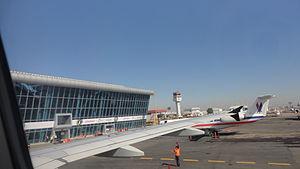
L'aéroport international de Puebla aussi appelé aéroport international Hermanos Serdán, est un aéroport mexicain situé proche du village de Huejotzingo a vingt-trois kilomètres au nord-ouest de la ville de Puebla de los Ángeles.